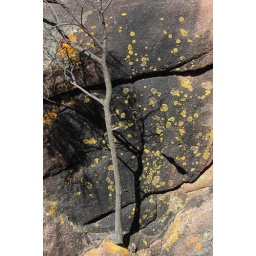
A lonely tree near a burned rock .Sleepy bay - Freycinet National Park - TasmaniaJan, 2010